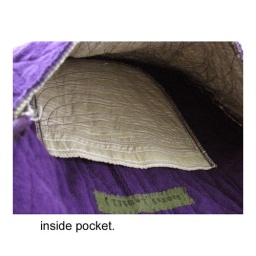
lentilgram messenger bag in purple and brown